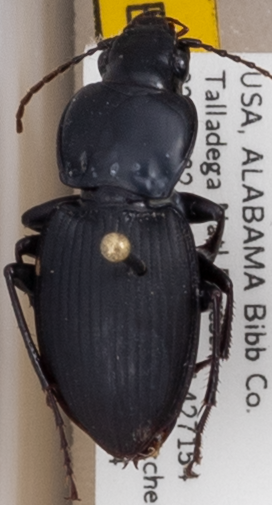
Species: Cyclotrachelus convivus
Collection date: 2018-04-04
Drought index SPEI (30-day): -0.62
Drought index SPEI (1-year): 0.472
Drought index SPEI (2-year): -0.36